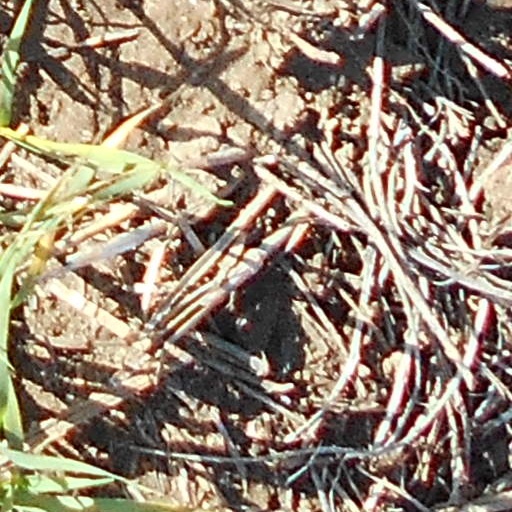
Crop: wheat